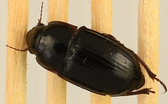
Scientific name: Euryderus grossus
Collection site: Central Plains Experimental Range NEON (CPER), plot CPER_003